El Rati Horror Show

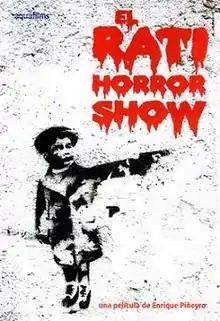

El Rati Horror Show is a 2010 Argentine film directed by Enrique Piñeyro and Pablo Tesoriere and written by Piñeyro and Pablo Galfre.